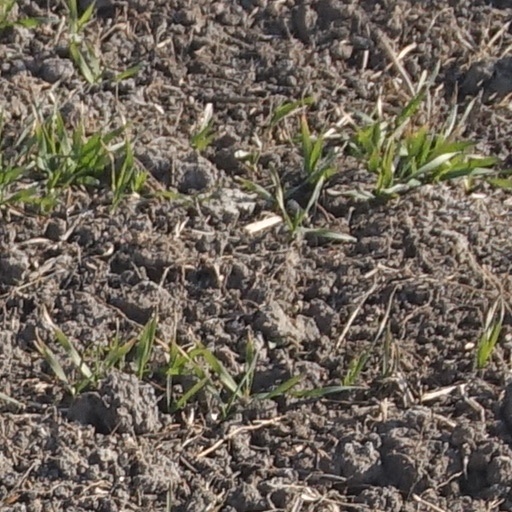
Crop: wheat